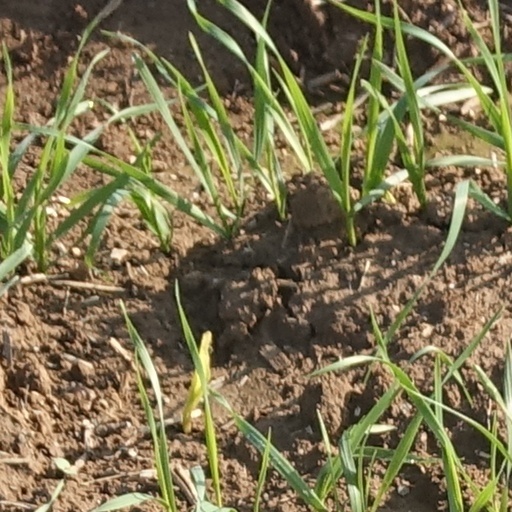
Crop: wheat